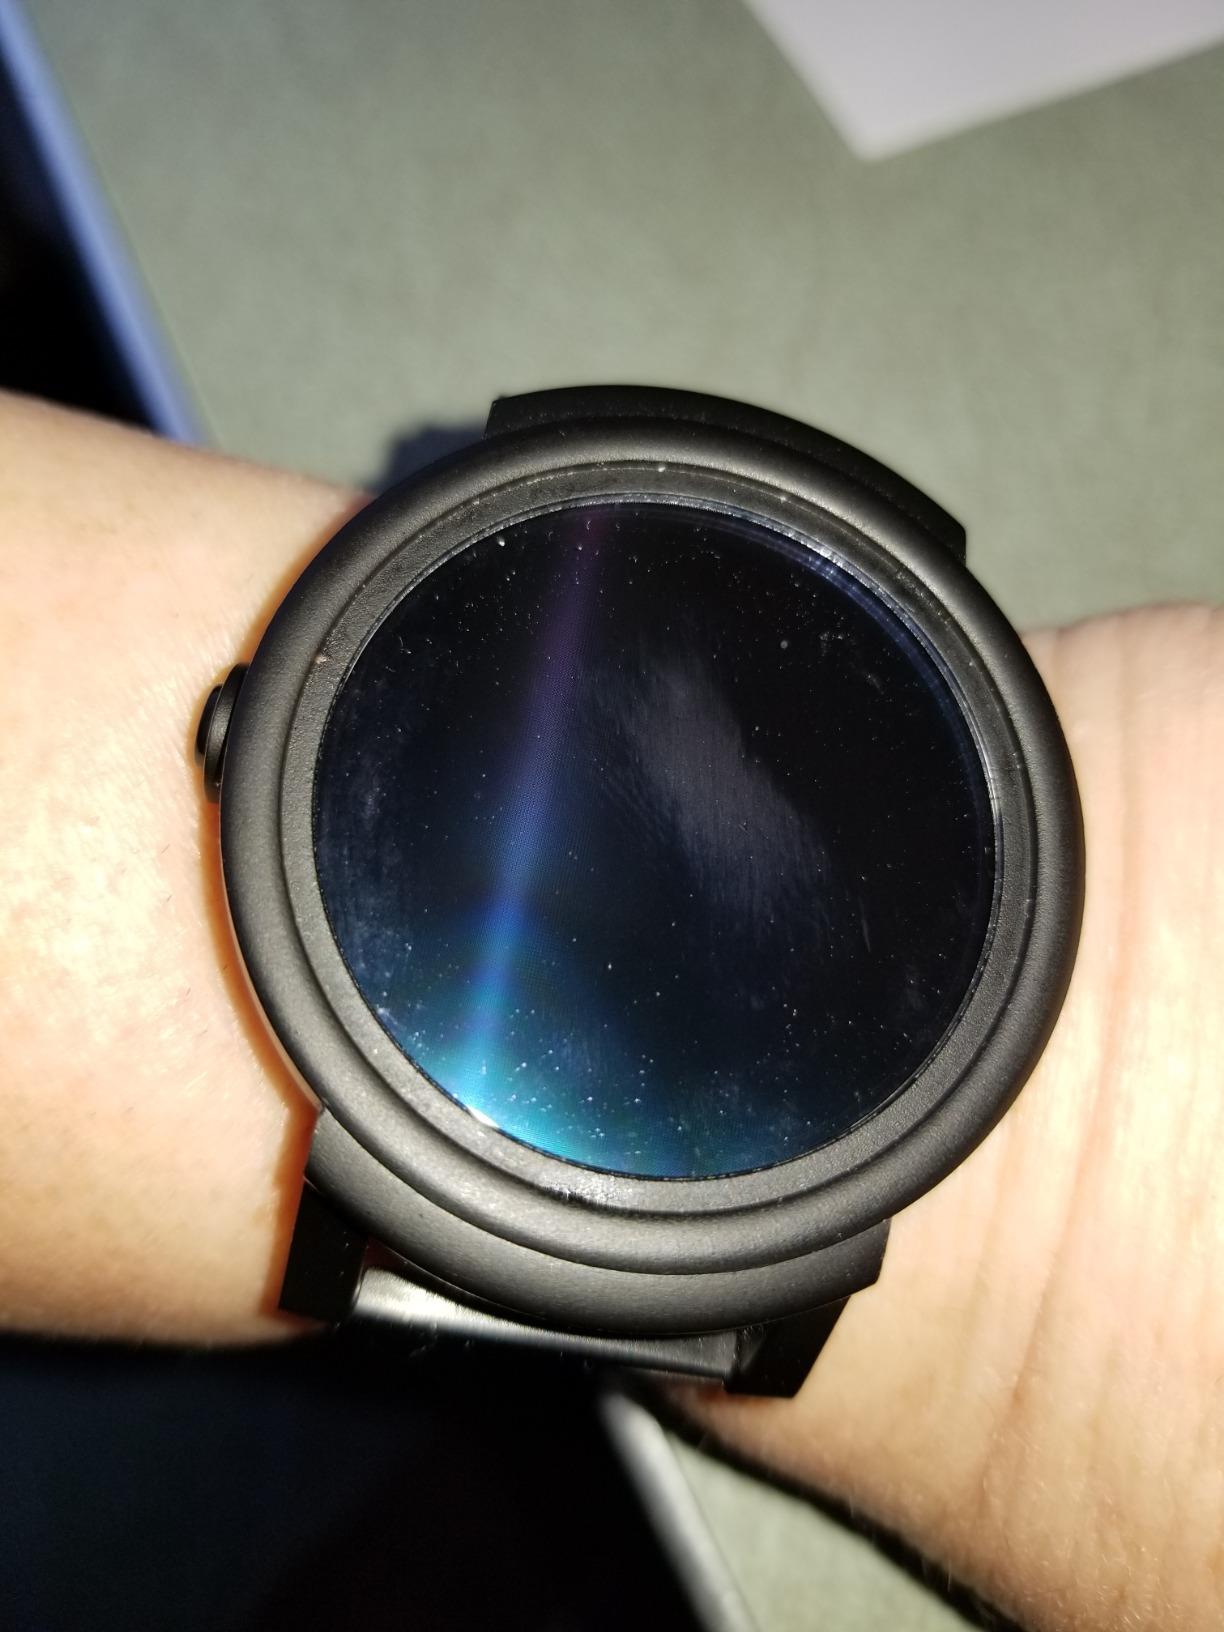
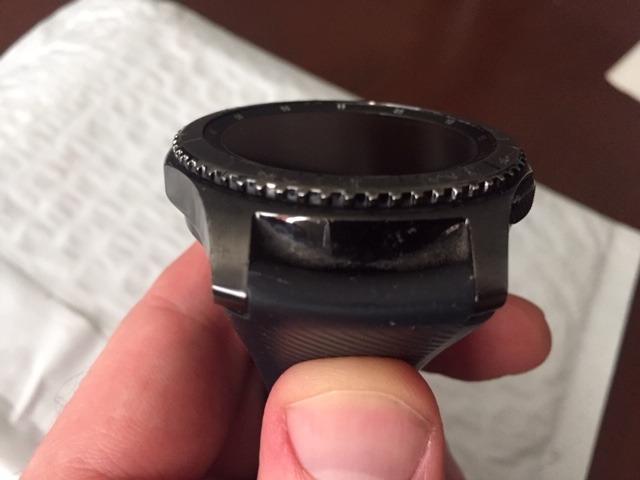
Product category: smartwatch
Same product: no